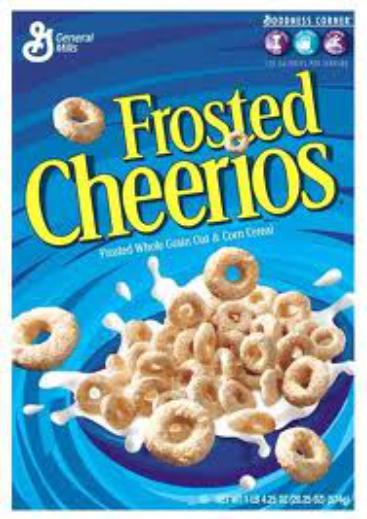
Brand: Frosted Cheerios
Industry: Food